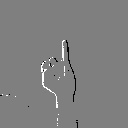
ASL letter: i